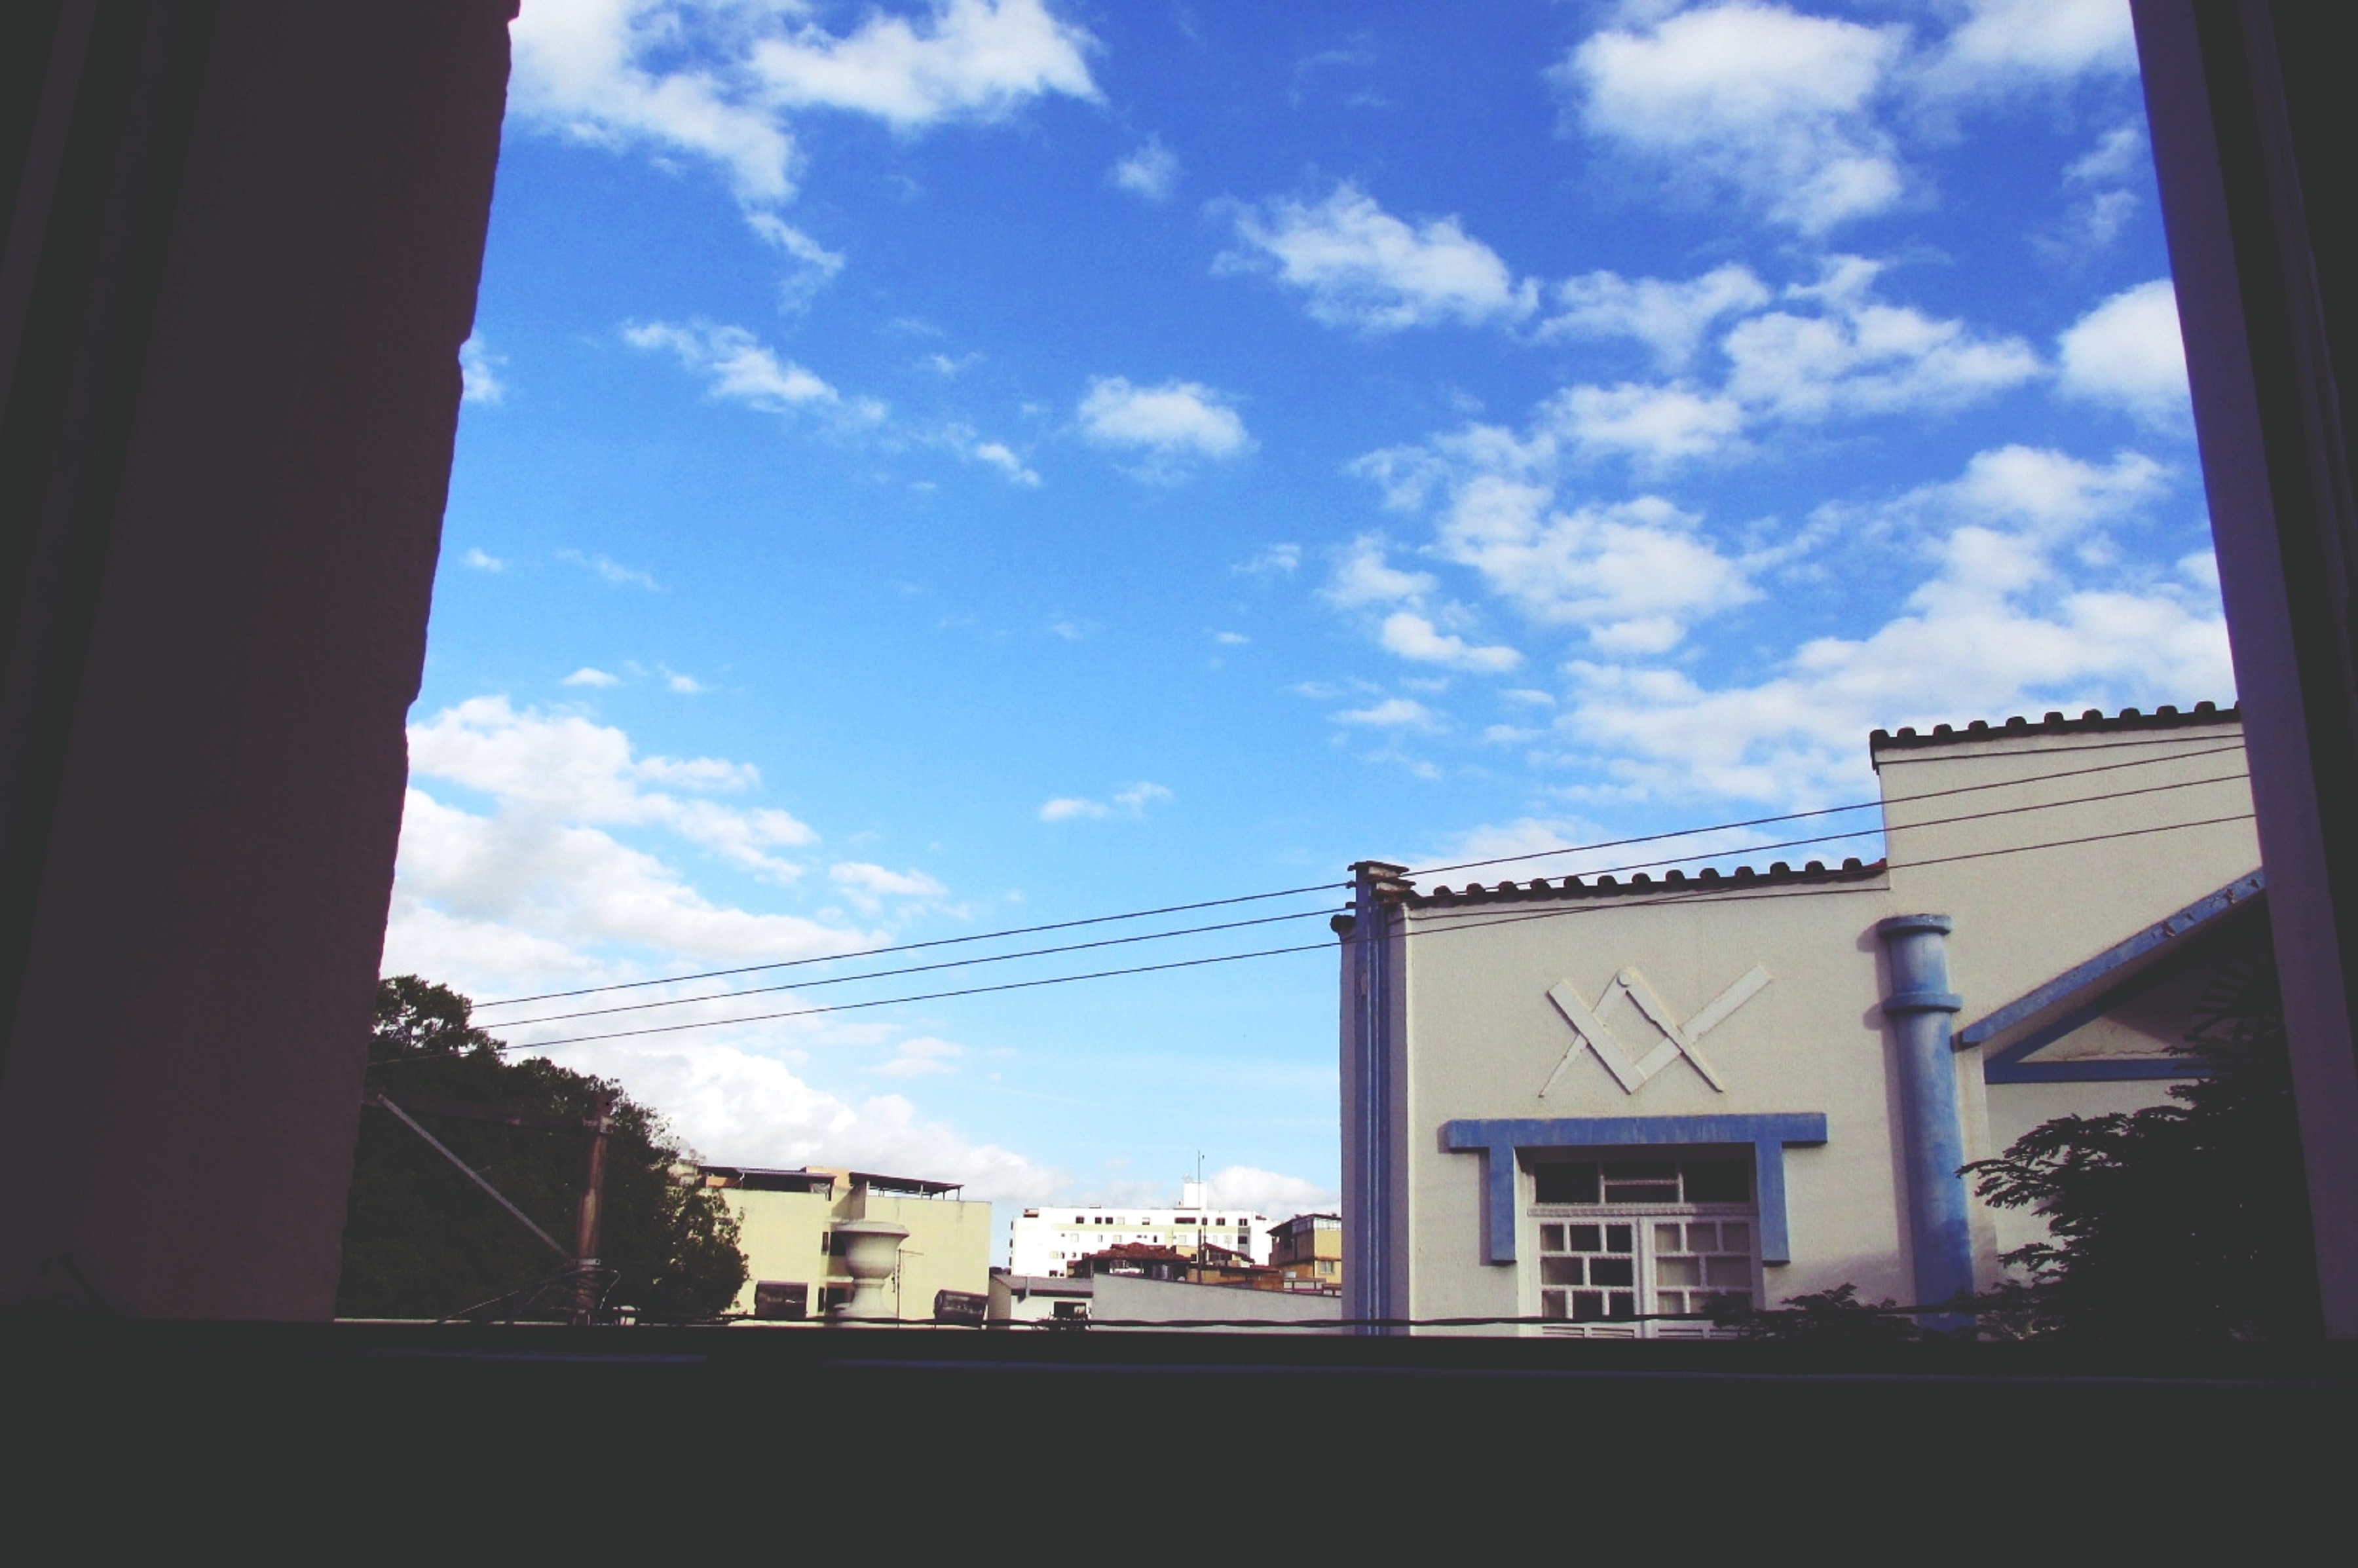
architecture, sky, house, window, home, facade, blue, shape